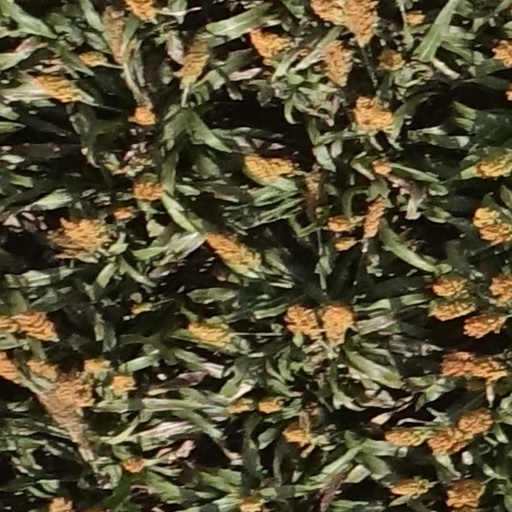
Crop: sorghum